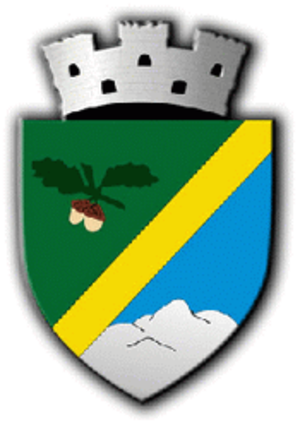
Huedin est une ville de Transylvanie, en Roumanie, dans le département de Cluj, à 100 km d'Oradea et à 50 km de Cluj-Napoca. En 2002, elle comptait 9 439 habitants. Elle est le centre d'une micro-région de l'Europe centrale, composée de quatorze localités qui n'acceptent pas les techniques OGM. Centre historique et traditionnel de la région ethnographique appelée en hongrois Kalotaszeg.